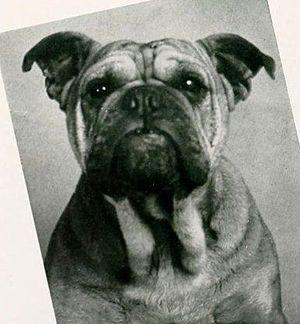
Les Bulldogs de Mississippi State sont un club omnisports universitaire américain qui se réfère aux 16 équipes sportives féminines et masculines qui représentent l'Université d'État du Mississippi située à Starkville.